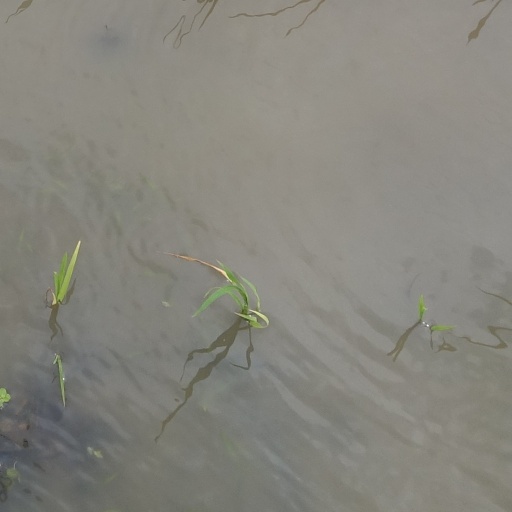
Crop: rice